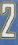
Number: 2